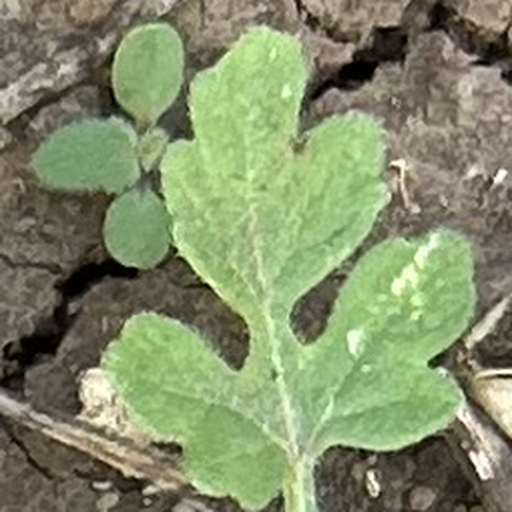
Weed species: Gajar_gavat_(Parthenium hysterophorus)